Michael Feuerstack

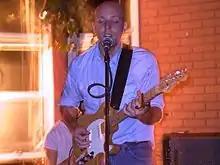
Michael Feuerstack

Michael Feuerstack is a Canadian indie rock musician, who has been associated with the bands Wooden Stars and Snailhouse.